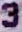
Number: 3